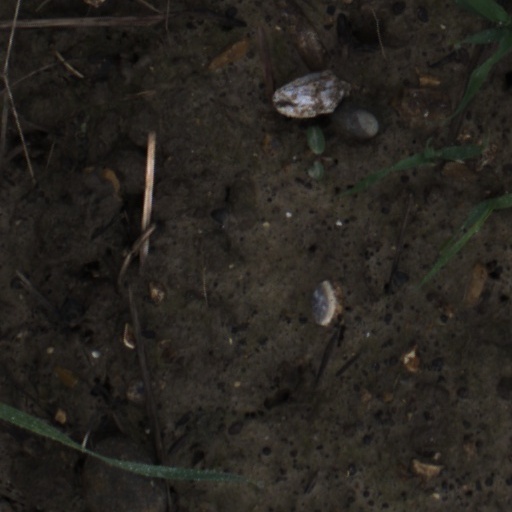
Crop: wheat